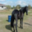
Label: horse